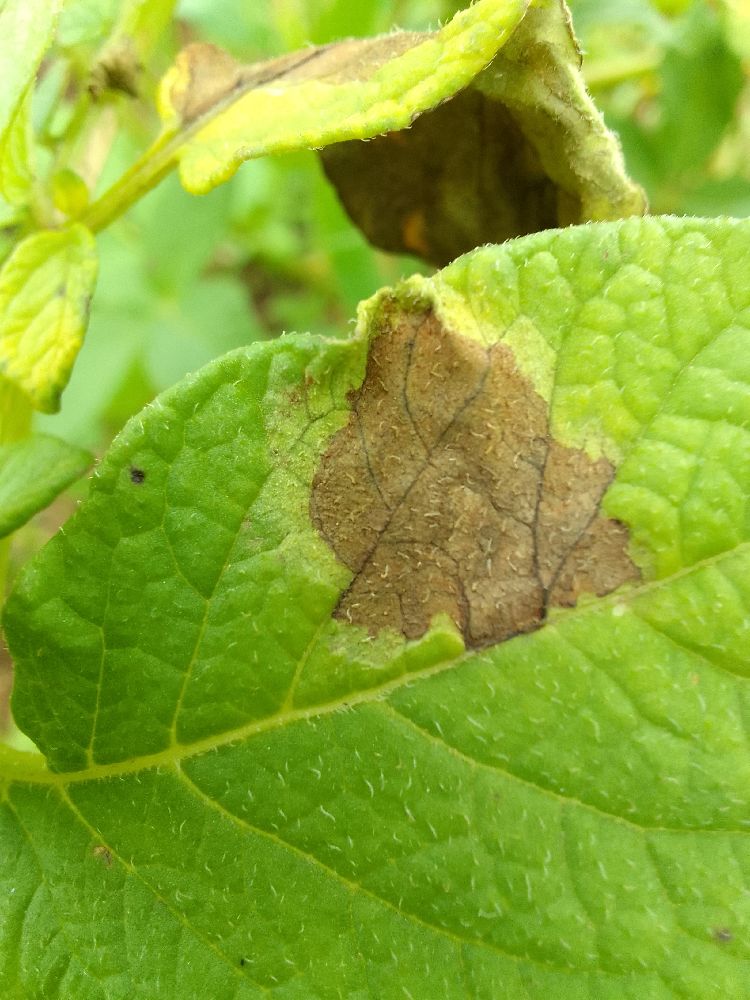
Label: Late blight